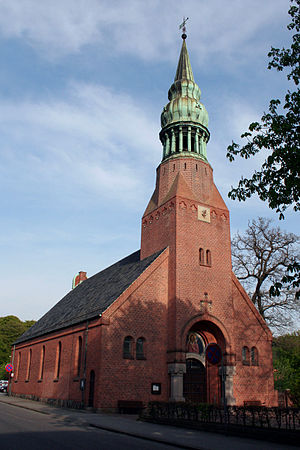
Frederiksværk Kirke
Frederiksværk Kirke, hovedindgangen.
Frederiksværk Kirke fra hjørnet af Nørregade og Kirkegade. Skæve linier er rettet i Photoshop hvilket medfører, at et skarpt øje"", ved sammenligning med lokationen, kan afsløre, at proportionerne er en anelse forskudt.
Skønt Frederiksværk Kirke er bygget i 1911 er dens klokke fra 1758, et levn fra dengang Frederiksværk var industricentrum i Nordsjælland.